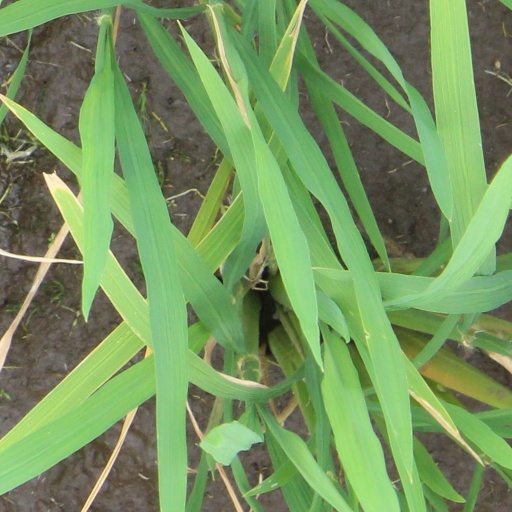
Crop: rice